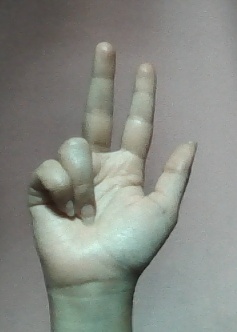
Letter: al